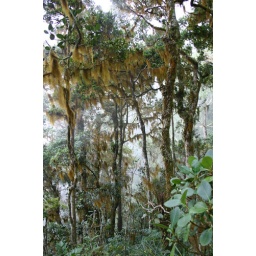
Moss in the cloud forest